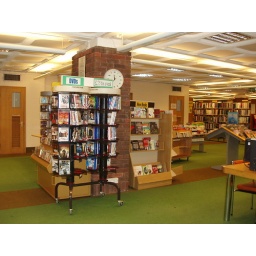
DVDs, CDs and new books can now be found near the service desk in the main library on the First Floor.